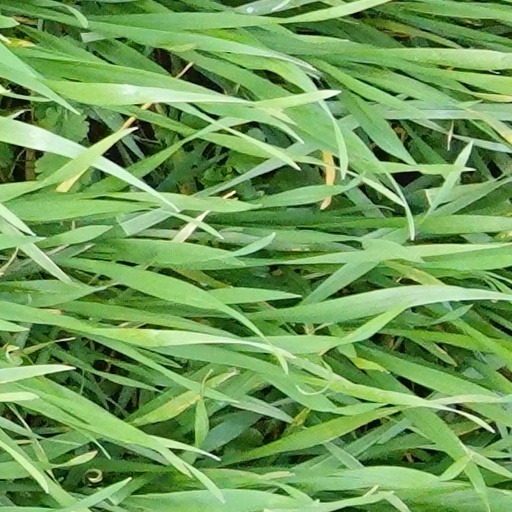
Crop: wheat